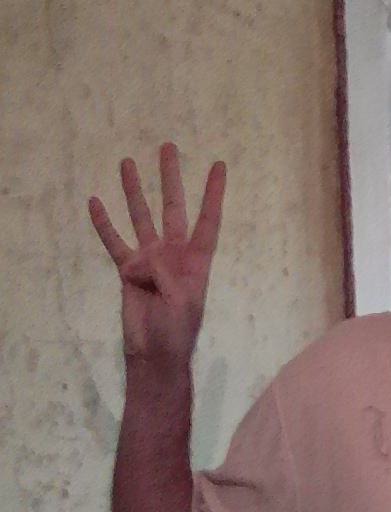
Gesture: four